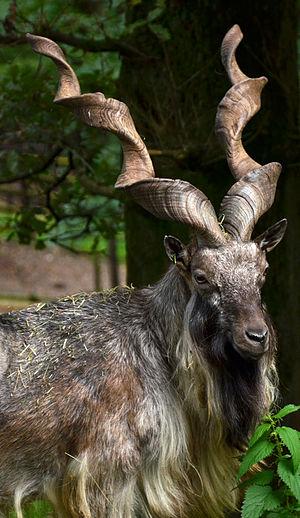
Markhor ( Capra falconeri ) au parc animalier de Bouillon.